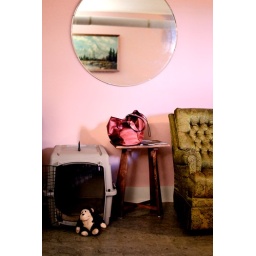
Blue monkey in a pink room